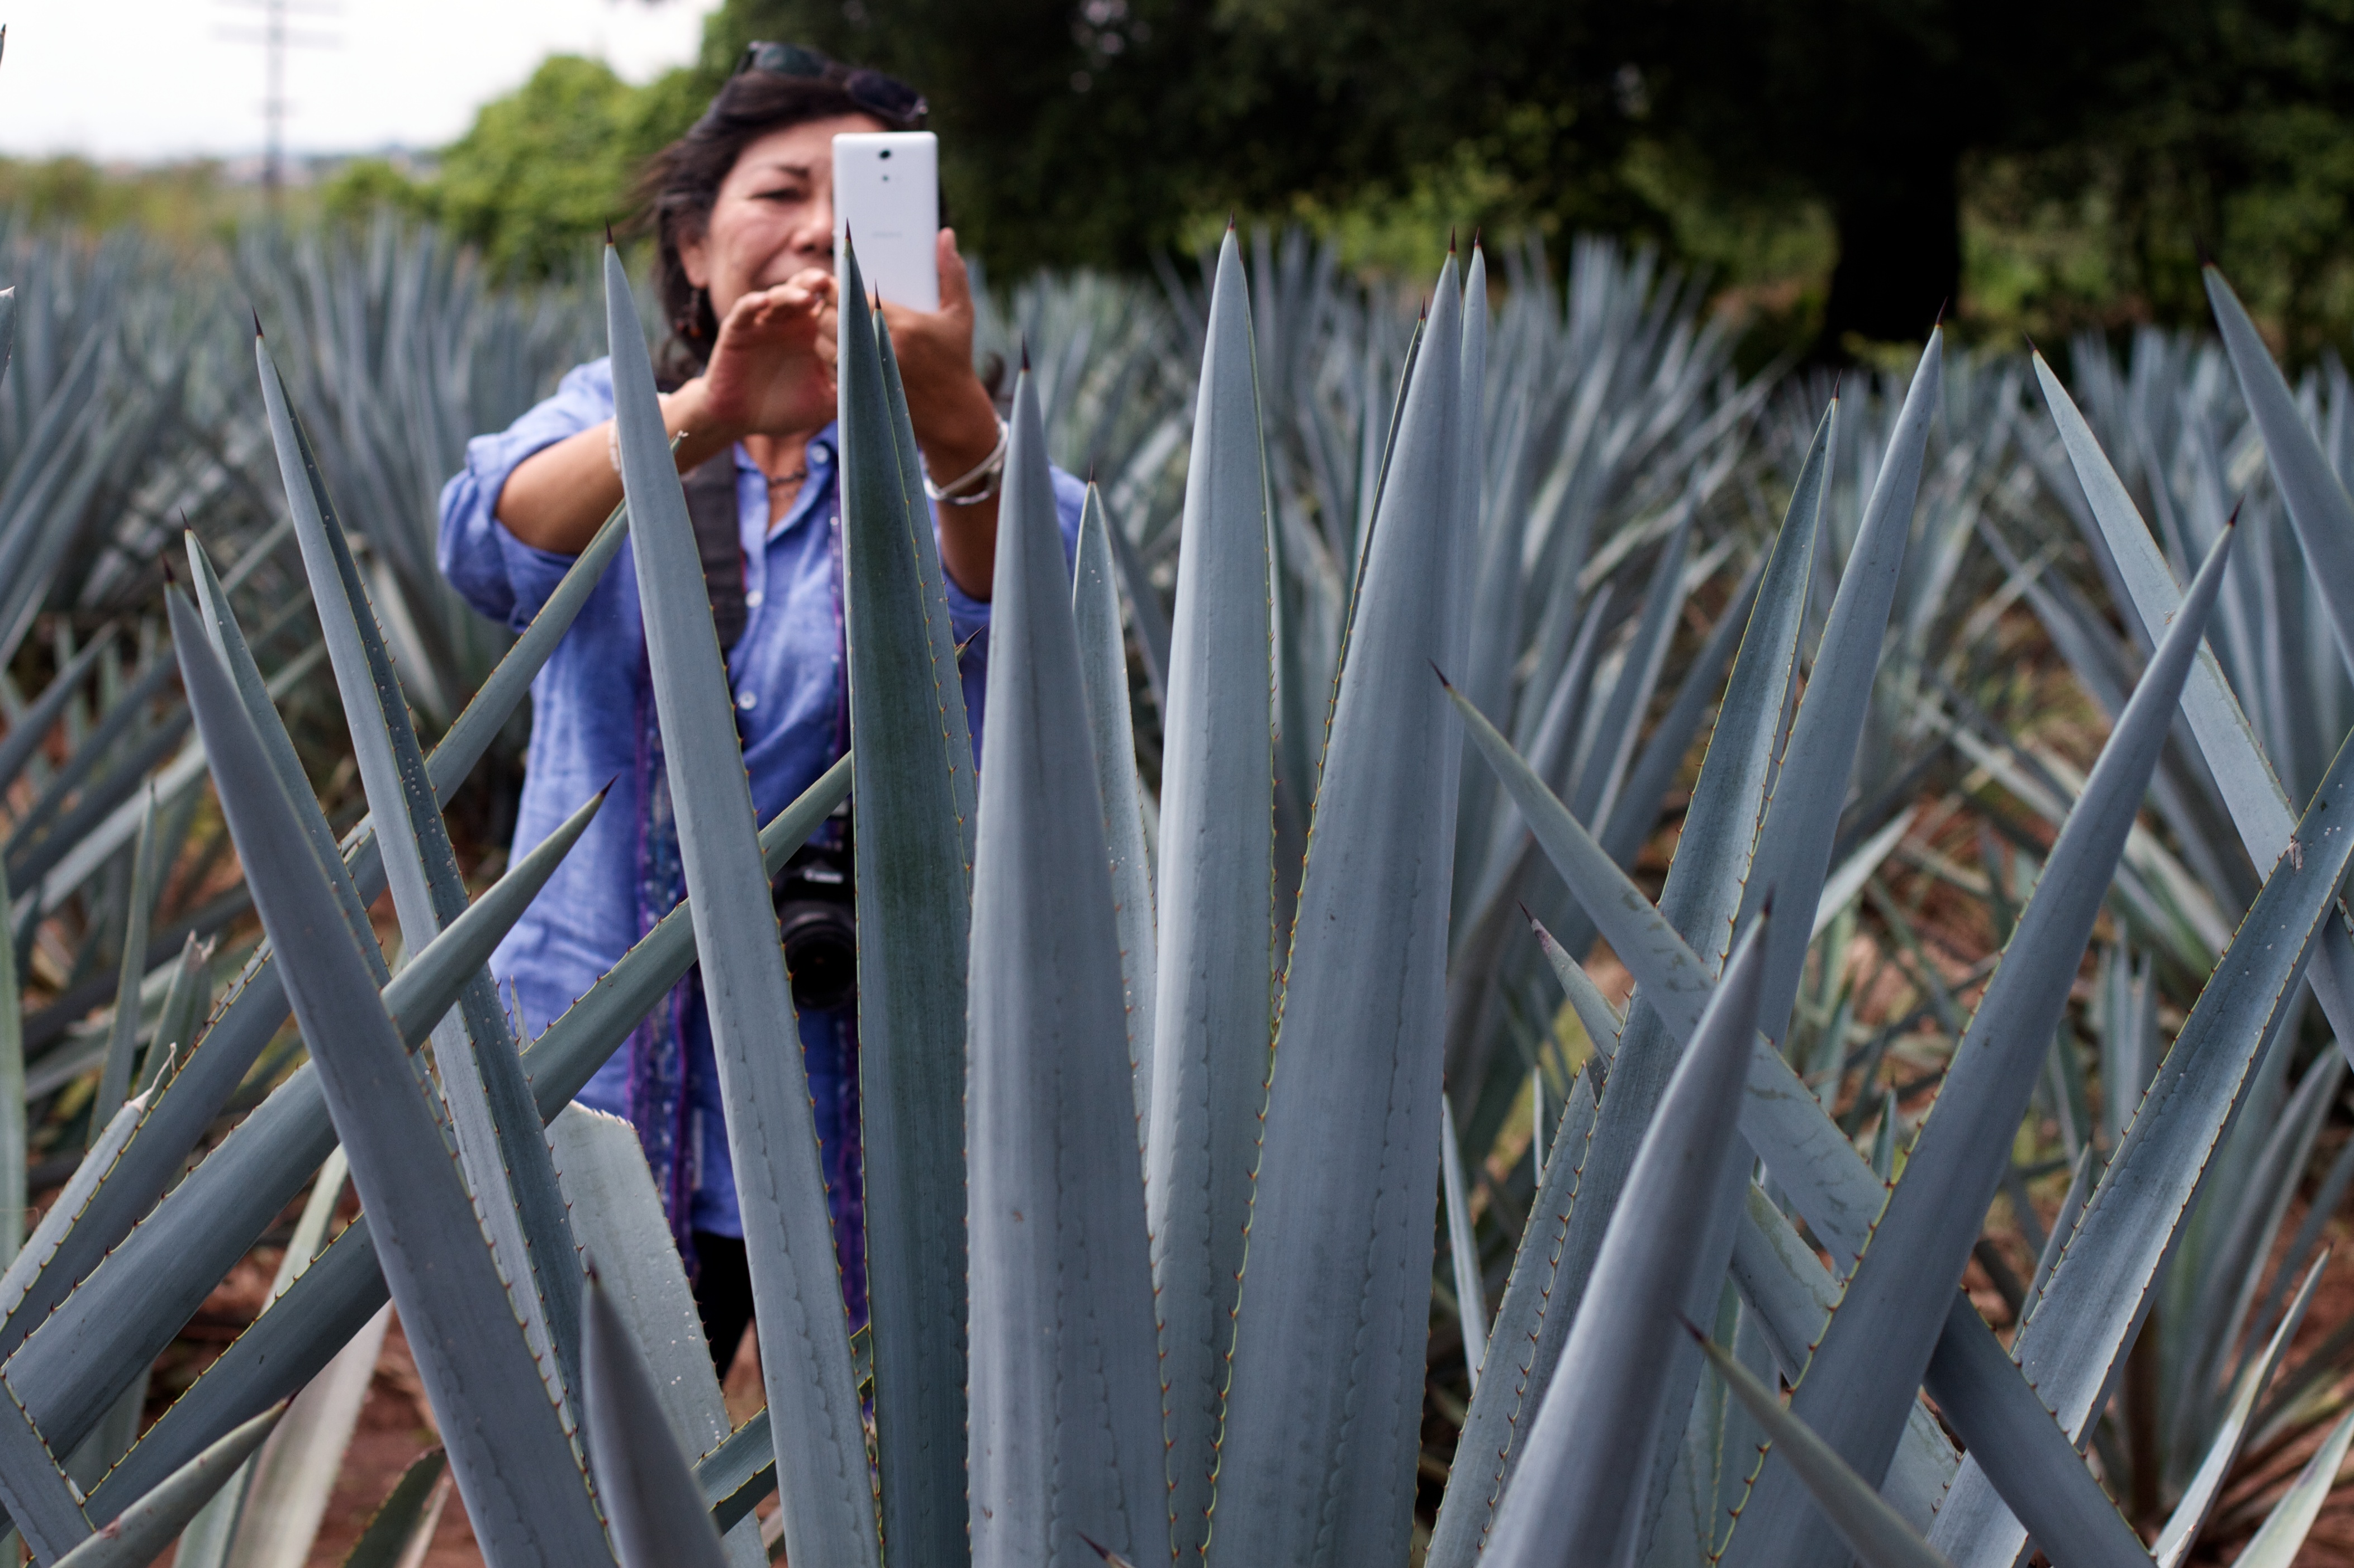
spring, blue, season